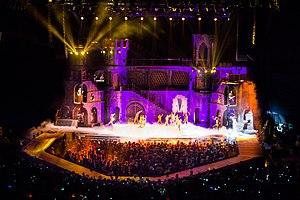
The Born This Way Ball est la troisième tournée de la chanteuse américaine Lady Gaga, programmée dans le but de promouvoir son troisième album Born This Way et faisant suite à la tournée The Monster Ball Tour. La tournée a débuté le 27 avril 2012 à Séoul, en Corée du Sud et s'est achevée prématurément le 11 février 2013 à Montréal, au Canada, Lady Gaga souffrant d'une inflammation des os dans un premier temps puis d'une déchirure du labrum de sa hanche droite et devant se faire opérer. La tournée a duré plus de 9 mois et est composée de 98 concerts, traversant ainsi 41 pays. Initialement composée de 122 dates à travers l'Asie, l'Océanie, l'Europe, l'Afrique, l'Amérique du Sud et l'Amérique du Nord à compter d'avril 2012 jusqu'en février 2013, elle fut désignée par Billboard à la sixième place des tournées les plus lucratives de 2012 avec 69 dates reportées. Selon le magazine Pollstar, la tournée engrangea 161,4 millions de dollars en 2012 et 22,5 millions en 2013, apportant la recette totale à plus de 183,9 millions de dollars pour 1,781,850 spectateurs sur les deux années.